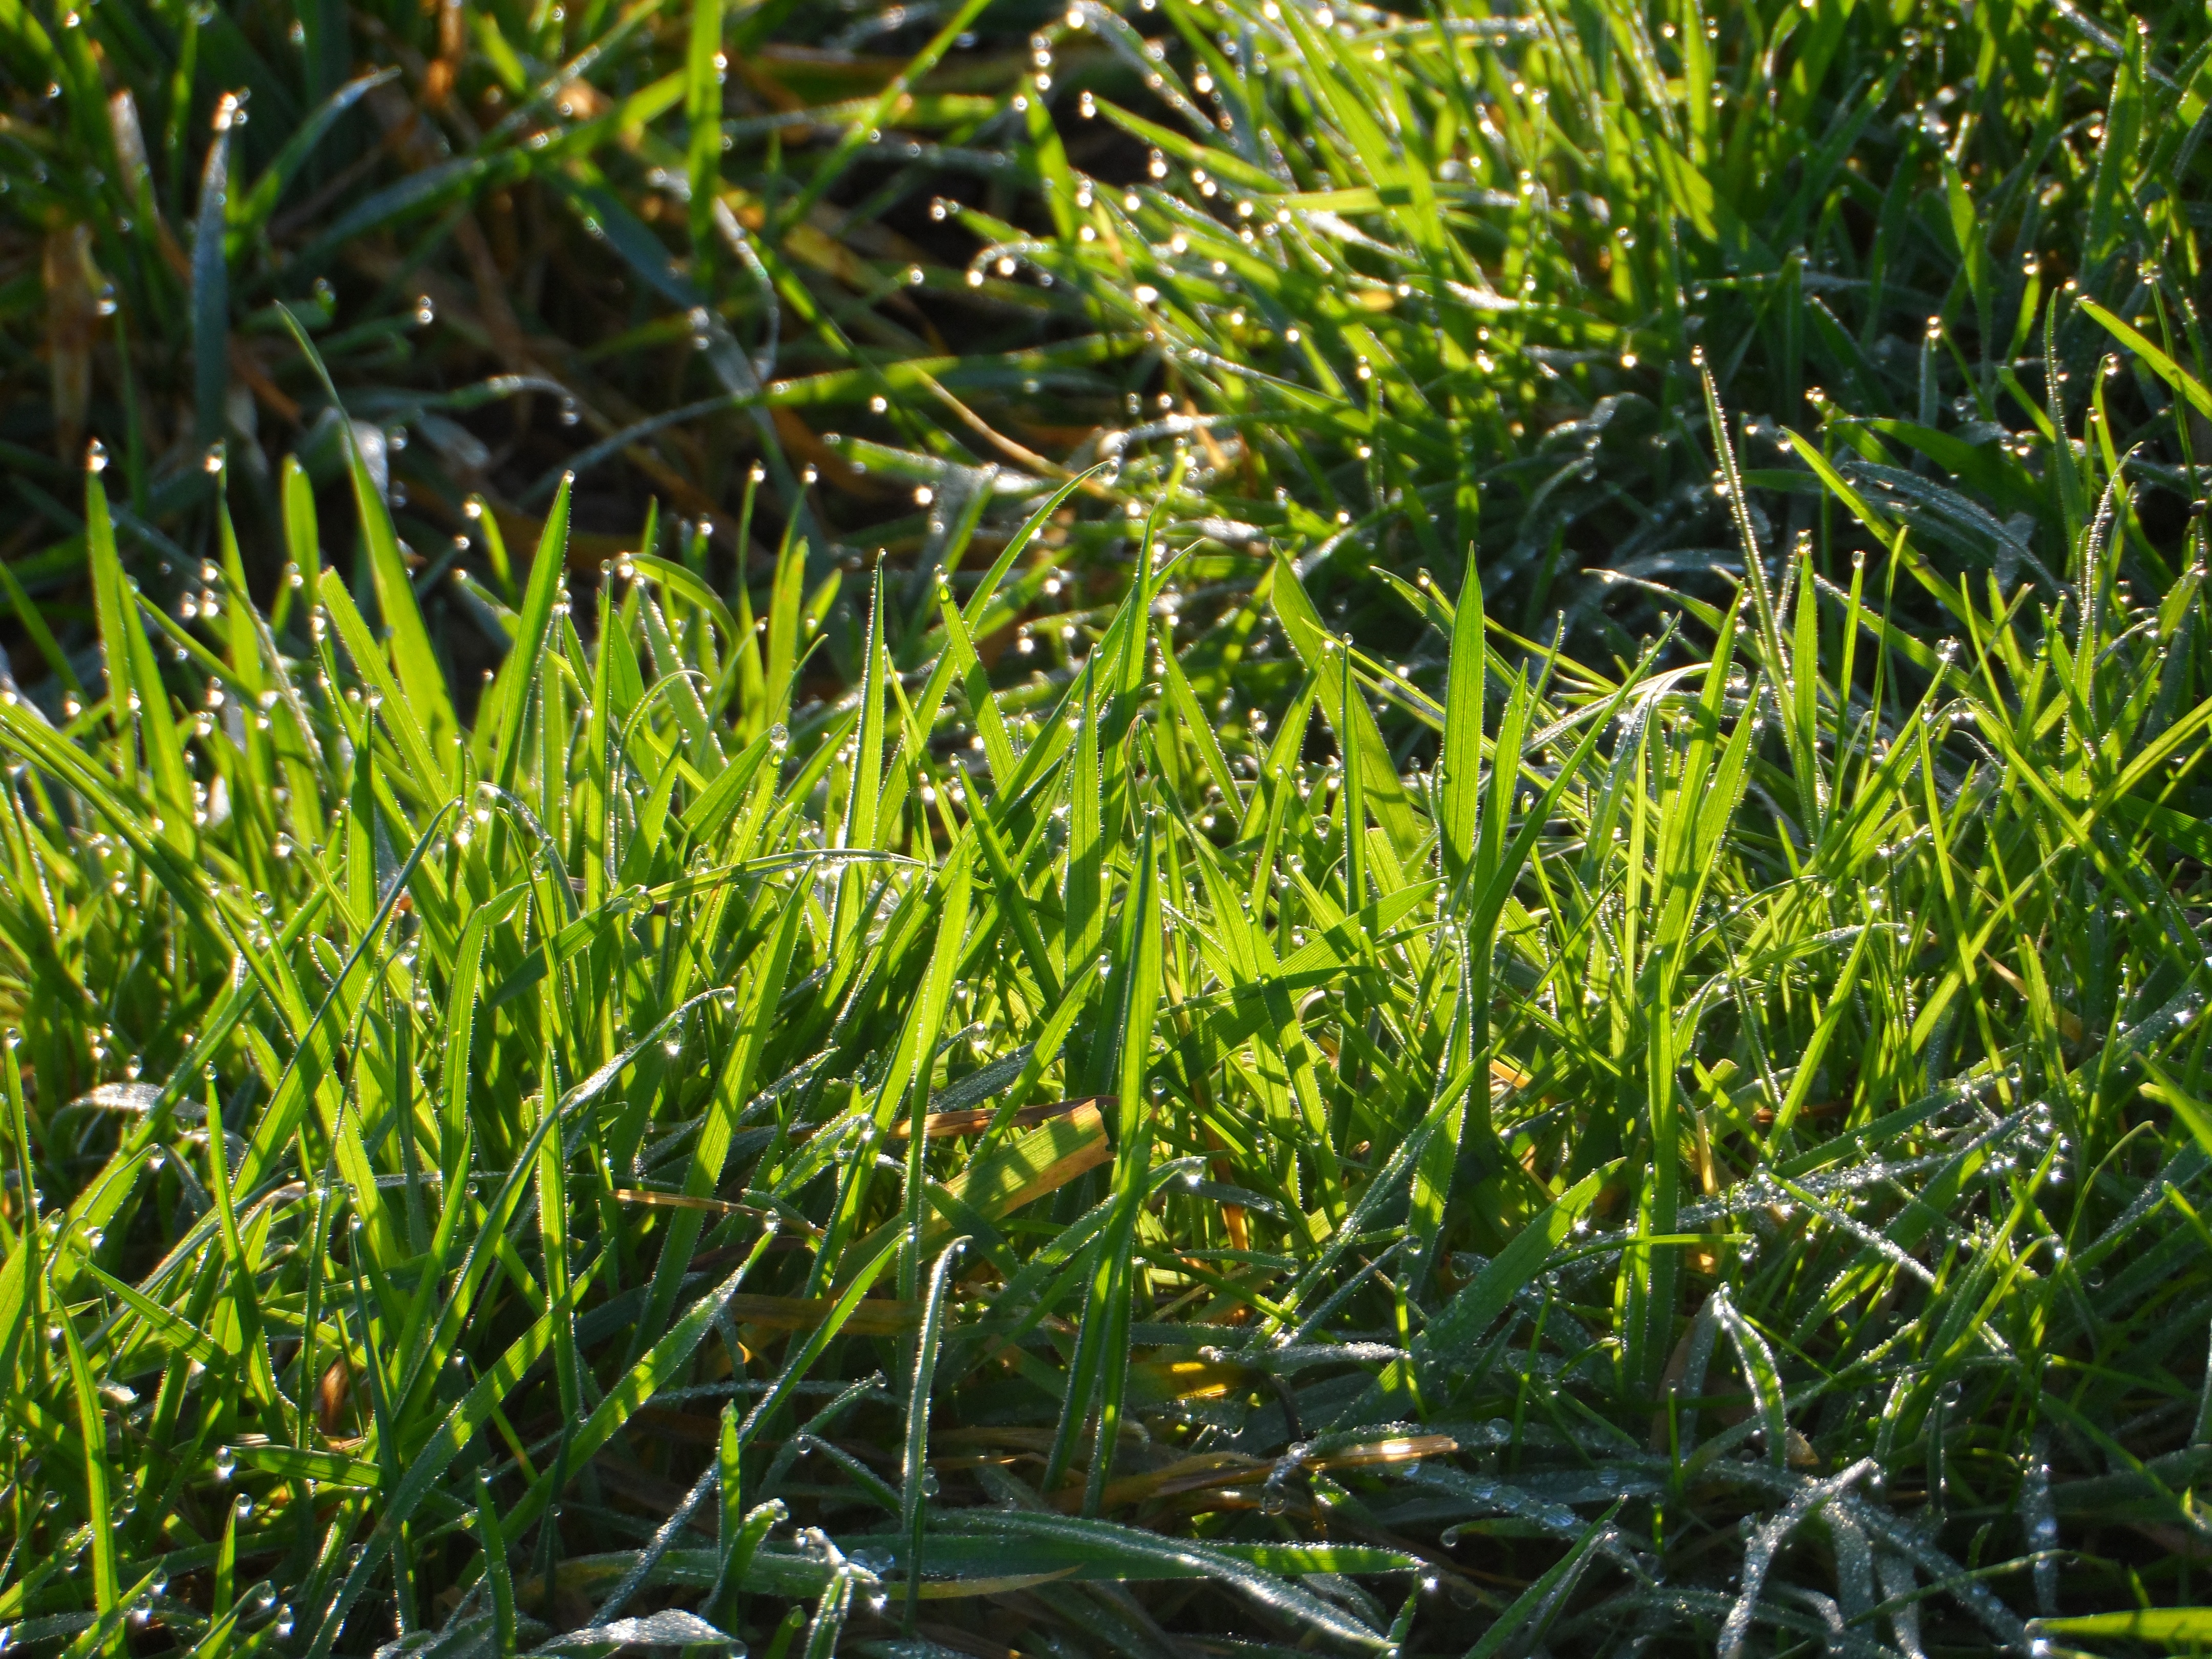
nature, grass, dew, plant, lawn, meadow, leaf, flower, green, botany, garden, aquatic plant, flora, dewdrop, vegetation, shrub, sparkling, shiny, frisch, drop of water, iridescent, atmospheric, halme, flowering plant, grass family, land plant